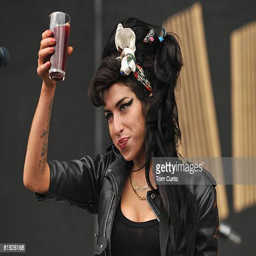
rhythm and blues artist performs onstage during day